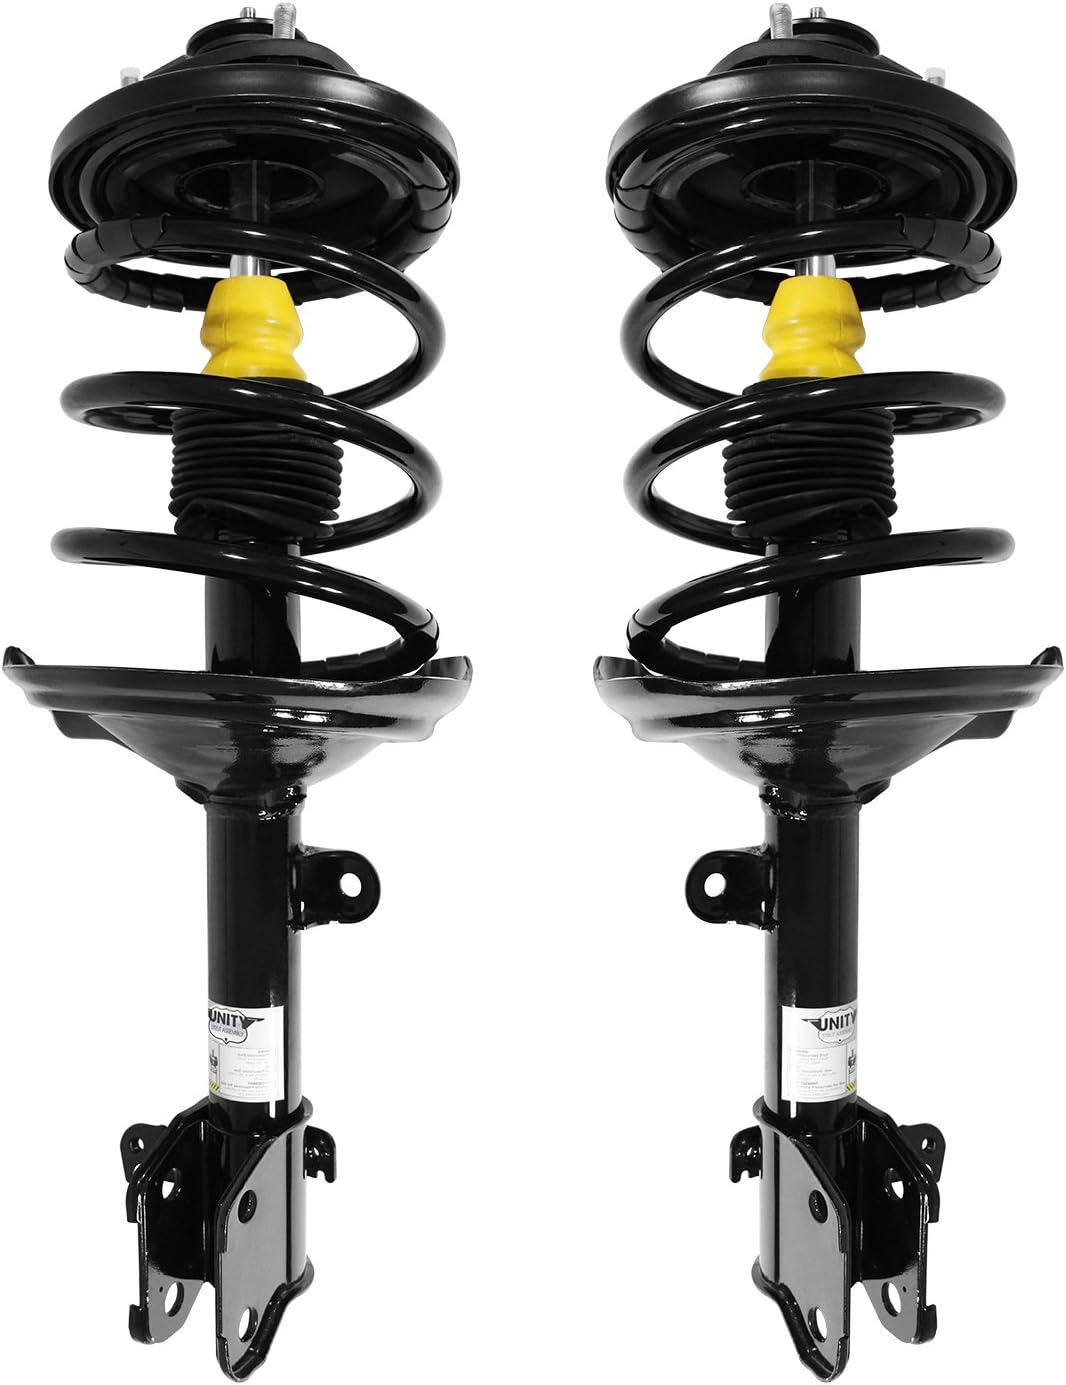
UNITY AUTOMOTIVE 2-11583-11584-001 Front 2 Wheel Complete Strut Assembly Kit 2003-2006 Acura MDX
Category: Automotive
Unity automotive has over 50 years of experience manufacturing parts in the aftermarket automotive industry. The company offers superior quality, specializing in making rock solid auto parts that withstand the test of time. With a true understanding of their marketplace they have become the industry leader in innovation of aftermarket suspension. Unity automotive delivers top of the line quality suspension parts made to insure a trouble-free installation and long-lasting reliability. Unity complete strut assemblies allow for a hassle-free repair with all new components and eliminates the need for specialty tools. Preassembled suspension strut assemblies include top mount, bearing plate, bumper, insulators and coil spring. Includes (2) Complete Strut Assemblies. 2003-2006 Acura MDX
Features: Preassembled Suspension Strut Assembly Including Top Mount, Bearing Plate, Bumper, Insulators and Coil Spring | Restores Your Vehicle Factory Ride Height and Provides a Stable Comfortable Ride | Engineered for a Superior Fit and Trouble-Free Installation | Make It a Hassle Free Repair with All New Components and Eliminate the Need For Specialty Tools | Fit type: Vehicle Specific